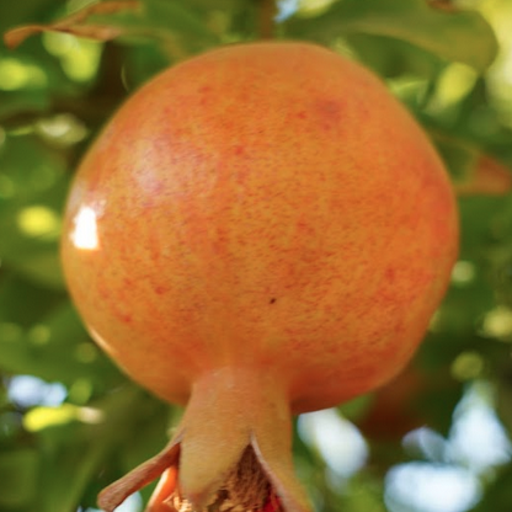
Label: Healthy